William C. Edenborn

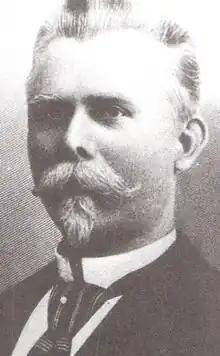

William C. Edenborn (1848–1926) was an inventor, steel industrialist, and railroad magnate. He patented the design for a machine for inexpensive manufacture of barbed wire. Edenborn founded the Louisiana Railway and Navigation Company, which operated between Shreveport, Louisiana, and New Orleans, Louisiana. Through a series of mergers and acquisitions, this railroad formed the Louisiana and Arkansas Railroad and eventually part of the Kansas City Southern Railroad.